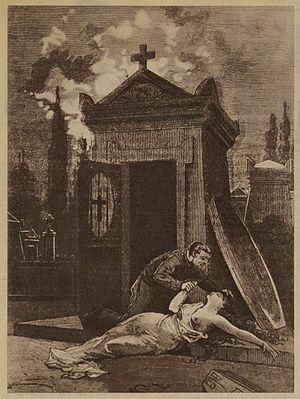
Le Vampire, gravure extraite des Mémoires de M. Claude, chef de la police de sûreté sous le second Empire (Paris, Jules Rouff, vers 1880) et reproduite dans la revue Détective, n° 410 (3 septembre 1936).
François Bertrand, surnommé le Sergent nécrophile ou le Vampire du Montparnasse, est un sergent de l'armée française, connu pour avoir exhumé et mutilé des cadavres, essentiellement de femmes, dans plusieurs cimetières français, en particulier dans le cimetière du Montparnasse à Paris, avant de pratiquer sur eux des actes de nécrophilie et de nécrosadisme.